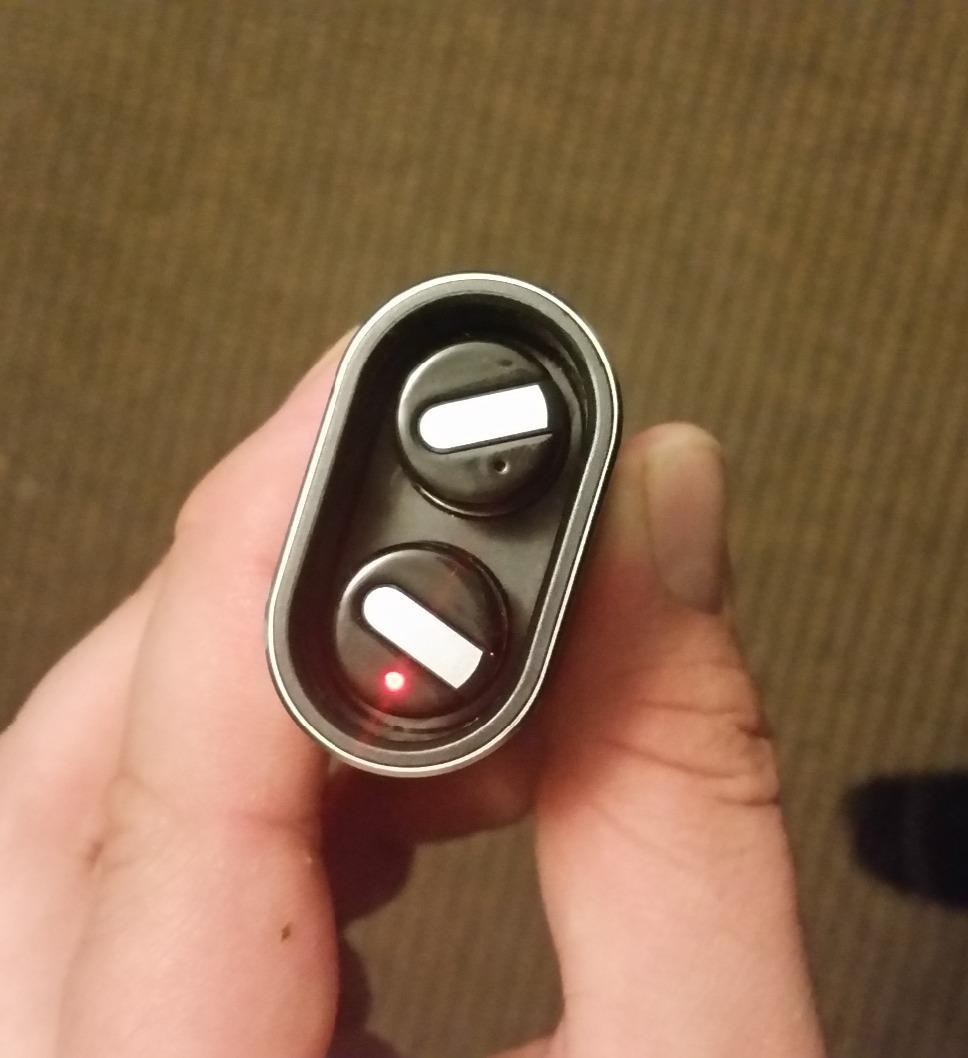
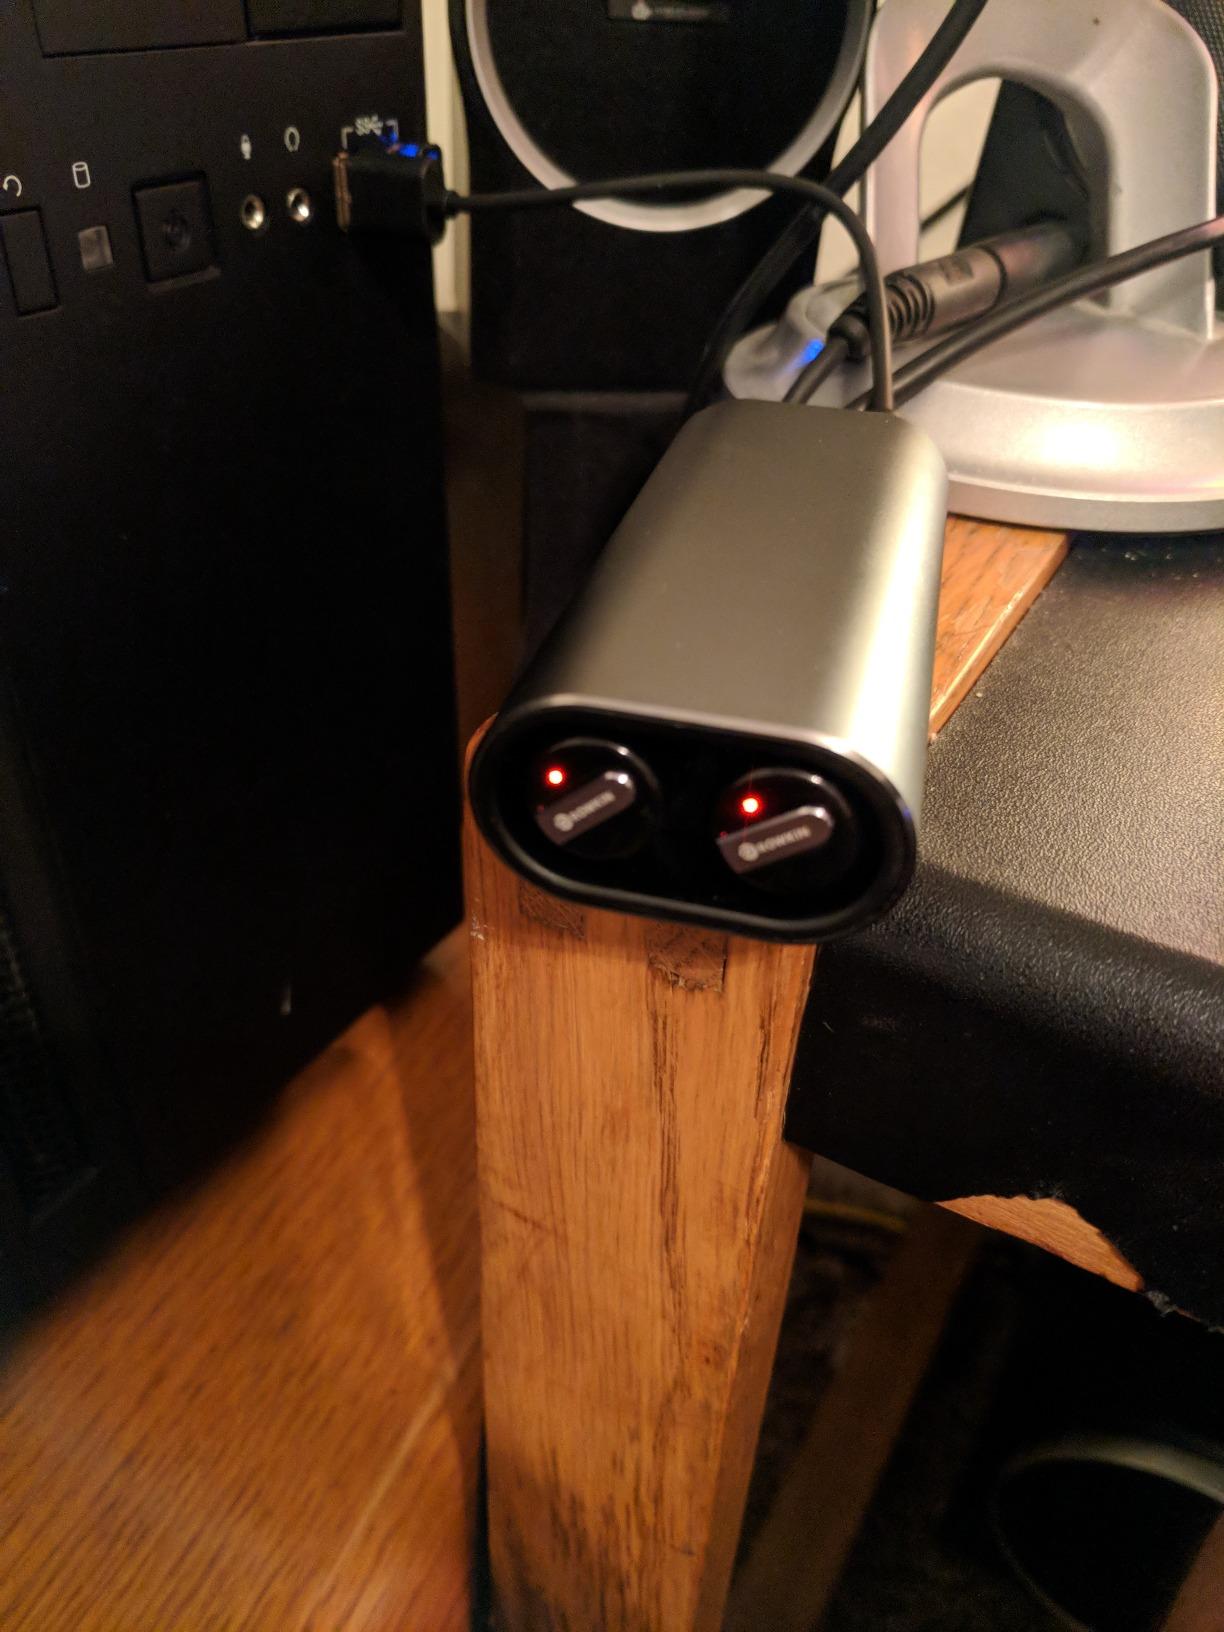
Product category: headphones
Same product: yes